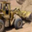
Label: tractor